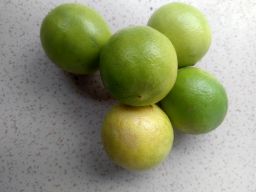
Fruit: Lime
Quality: Good